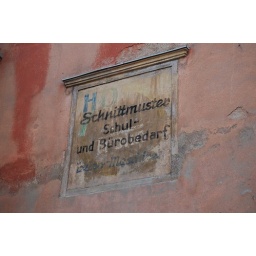
Old sign on a wall in Merseburg with the faded letters HO, indicating a GDR shop run by the state-owned Handelsorganization.